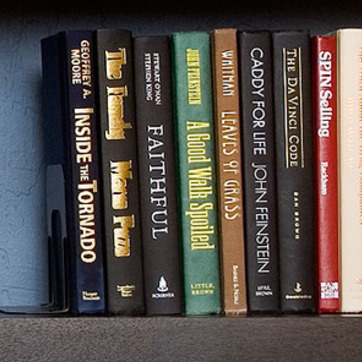
Material: paper